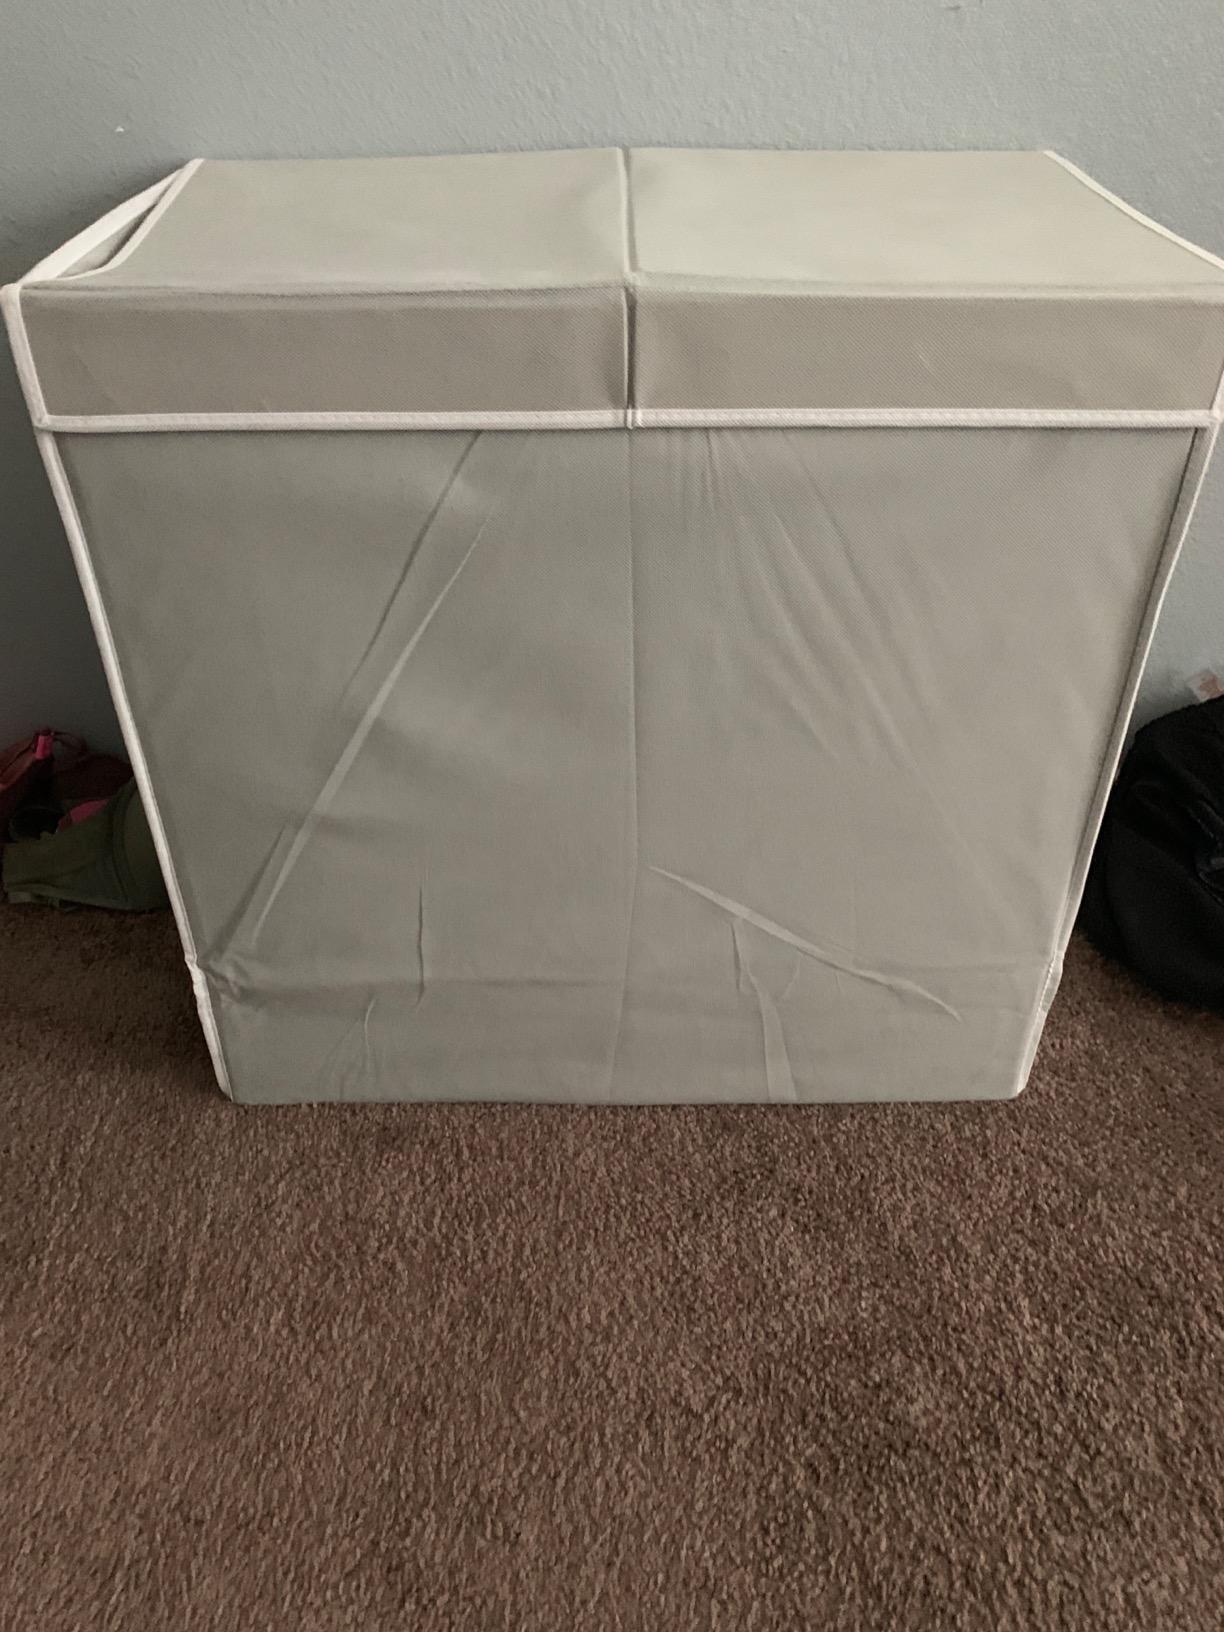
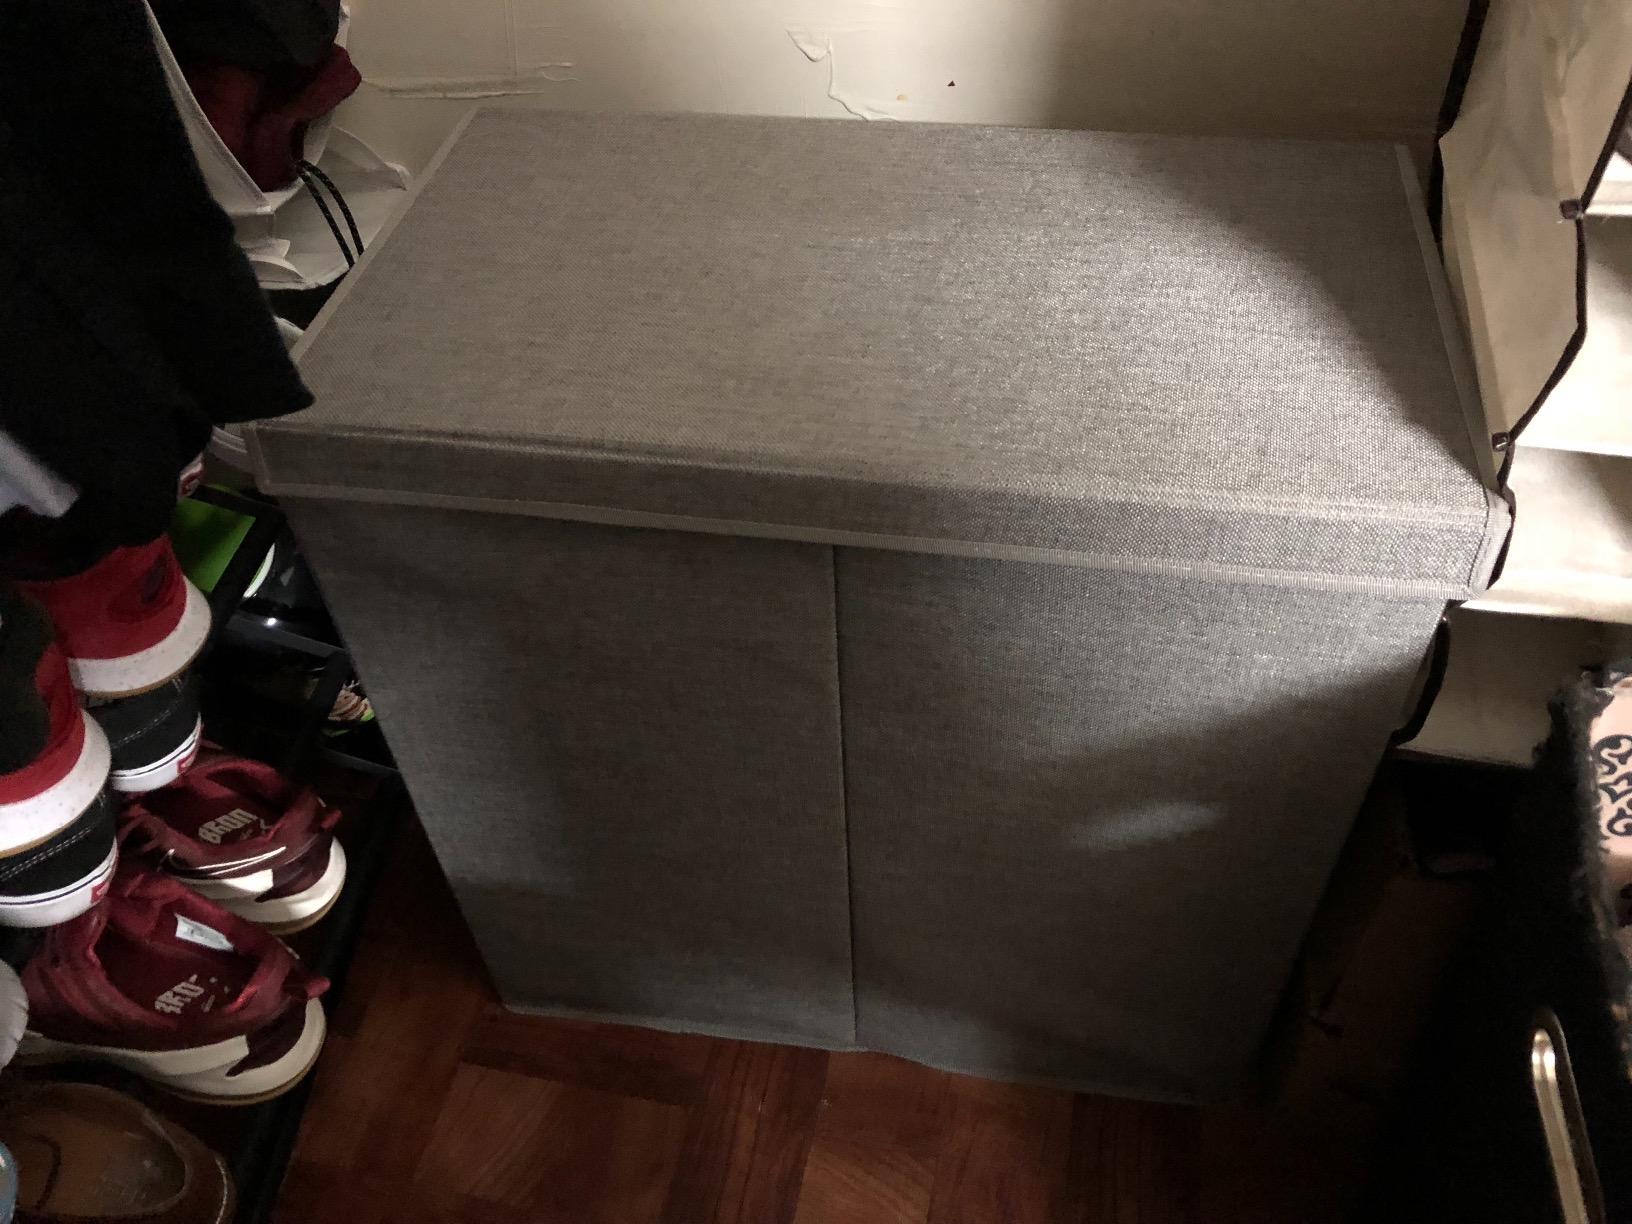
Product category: items_hamper
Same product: no